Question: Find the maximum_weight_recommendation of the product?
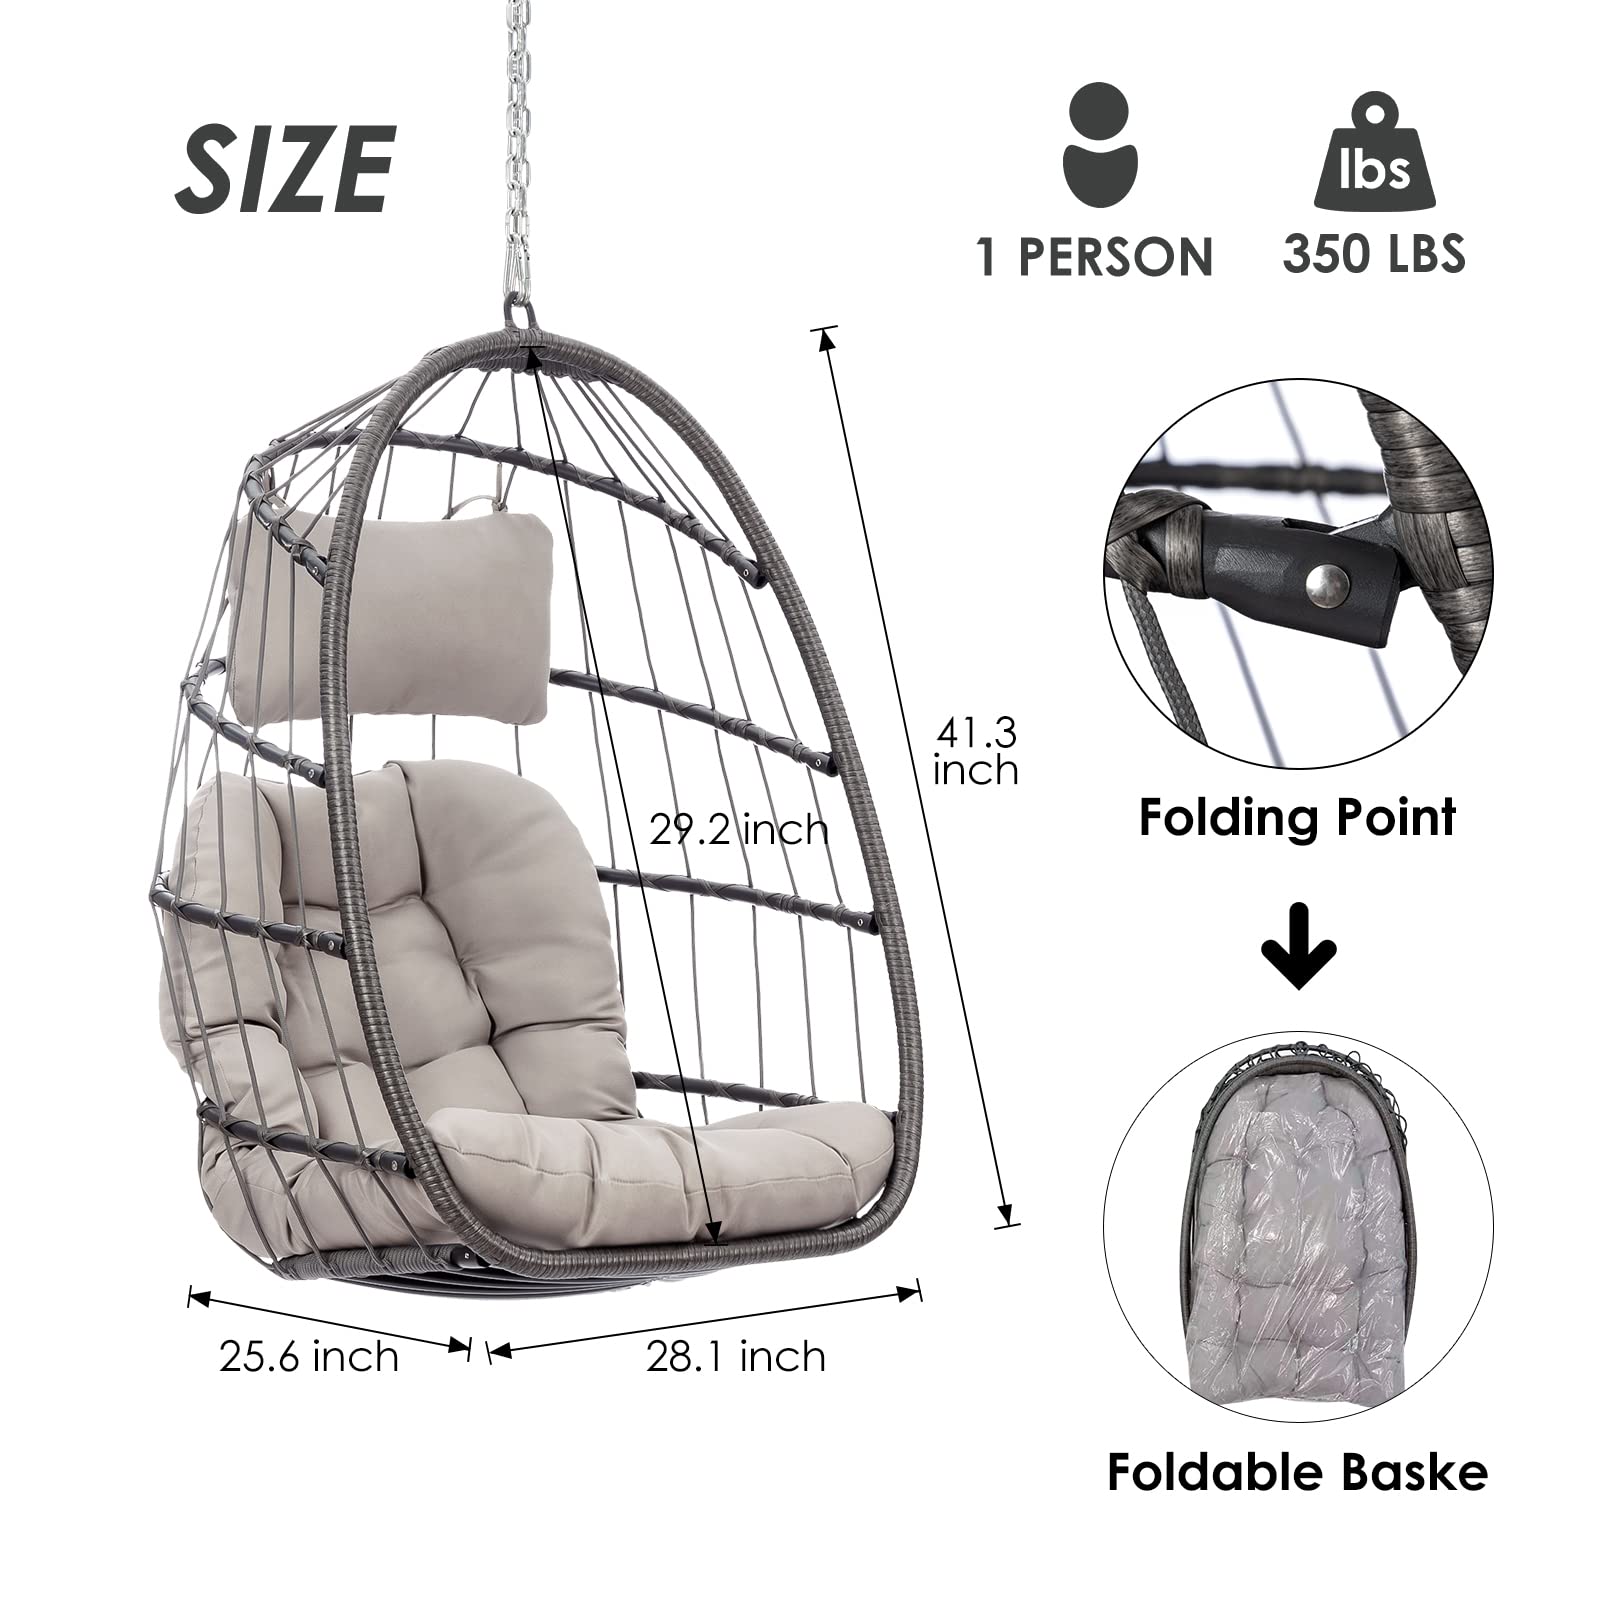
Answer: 350 pound